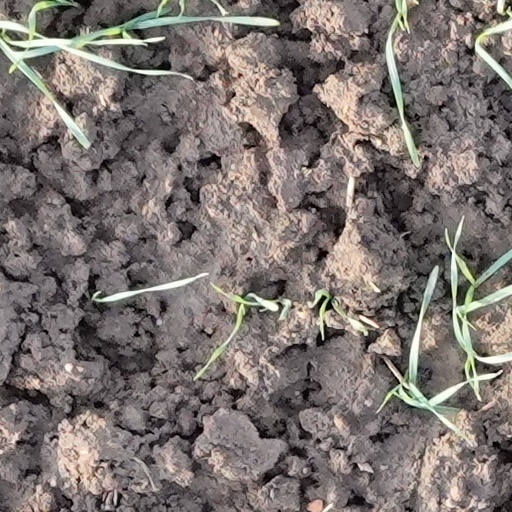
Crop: wheat